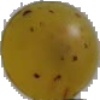
Label: white_grape